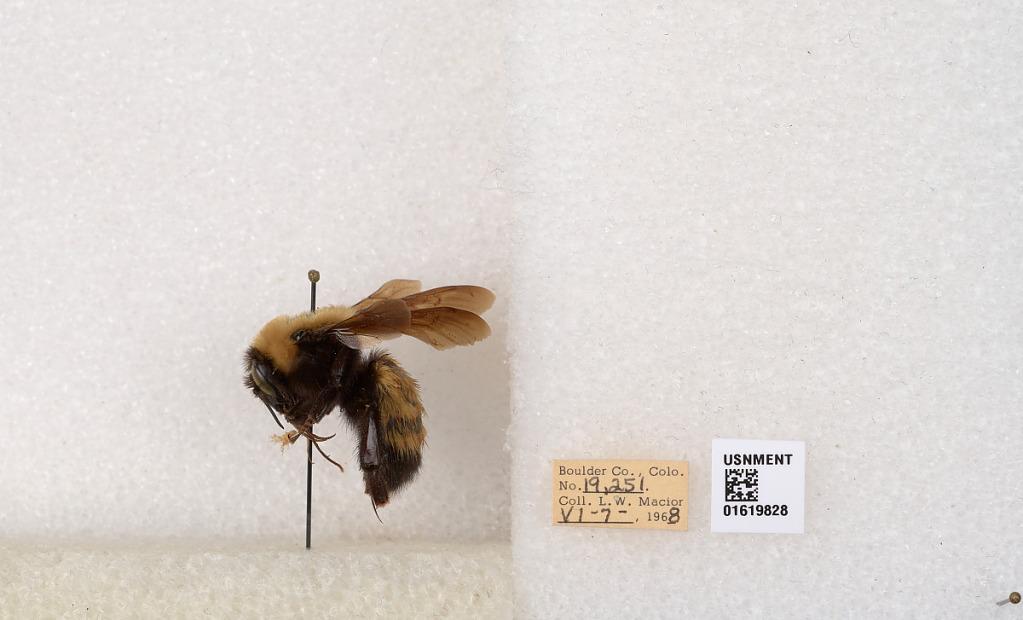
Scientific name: Bombus (Bombus) nevadensis Cresson